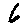
Label: 6